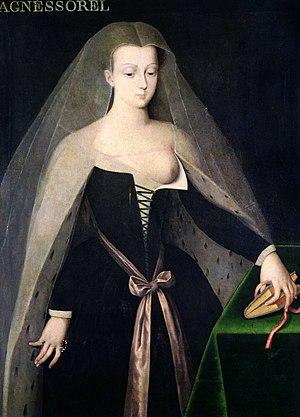
Portrait inspiré de la Vierge du diptyque de Melun
Le Diptyque de Melun est un tableau votif peint vers 1452-1458, par Jean Fouquet, pour le compte d'Étienne Chevalier, trésorier du roi de France Charles VII, autrefois conservé à la collégiale Notre-Dame de Melun et aujourd'hui dispersé.